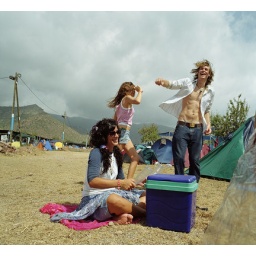
Three people at campsite, woman hitting bottles against cool box